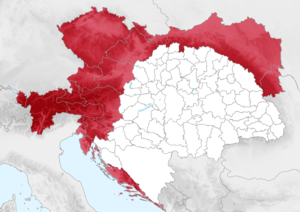
Carte de la partie autrichienne de l'Autriche-Hongrie en 1914
Les royaumes et pays représentés au Conseil d'Empire, ou au Reichsrat était, de 1867 à 1918, la désignation officielle de l'ensemble formé par les territoires au nord et à l'ouest de la monarchie austro-hongroise. Il comprenait ces terres de l'ancien empire d'Autriche ayant fait partie de la Confédération germanique, c'est-à-dire les territoires héréditaires des Habsbourg et les pays de la couronne de Bohême, ainsi que le royaume de Galicie et de Lodomérie, la Bucovine et le royaume de Dalmatie. Le nom courant, aussi parmi les juristes et les fonctionnaires, était Cisleithanie, contrairement à la Transleithanie, la partie hongroise.
L'Autriche-Hongrie, en forme longue habituelle l'Empire austro-hongrois, est l'ancienne union de deux États d'Europe centrale créée par la transformation en une « double monarchie » de l’empire d'Autriche. L’Autriche-Hongrie a existé de 1867 à 1918.